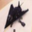
Label: airplane